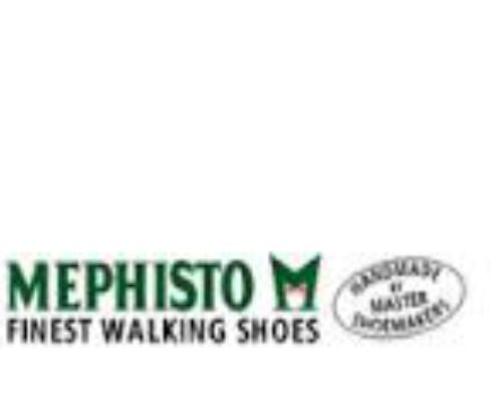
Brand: mephisto
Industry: Clothes